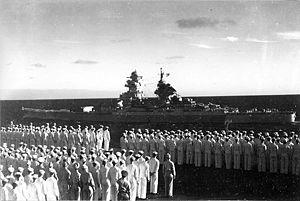
Le Richelieu était un cuirassé de la Marine nationale française construit à partir de 1935, baptisé en l'honneur du cardinal de Richelieu, pour le rôle fondateur de ce ministre dans la création d'une première puissance navale française au début du XVIIᵉ siècle.